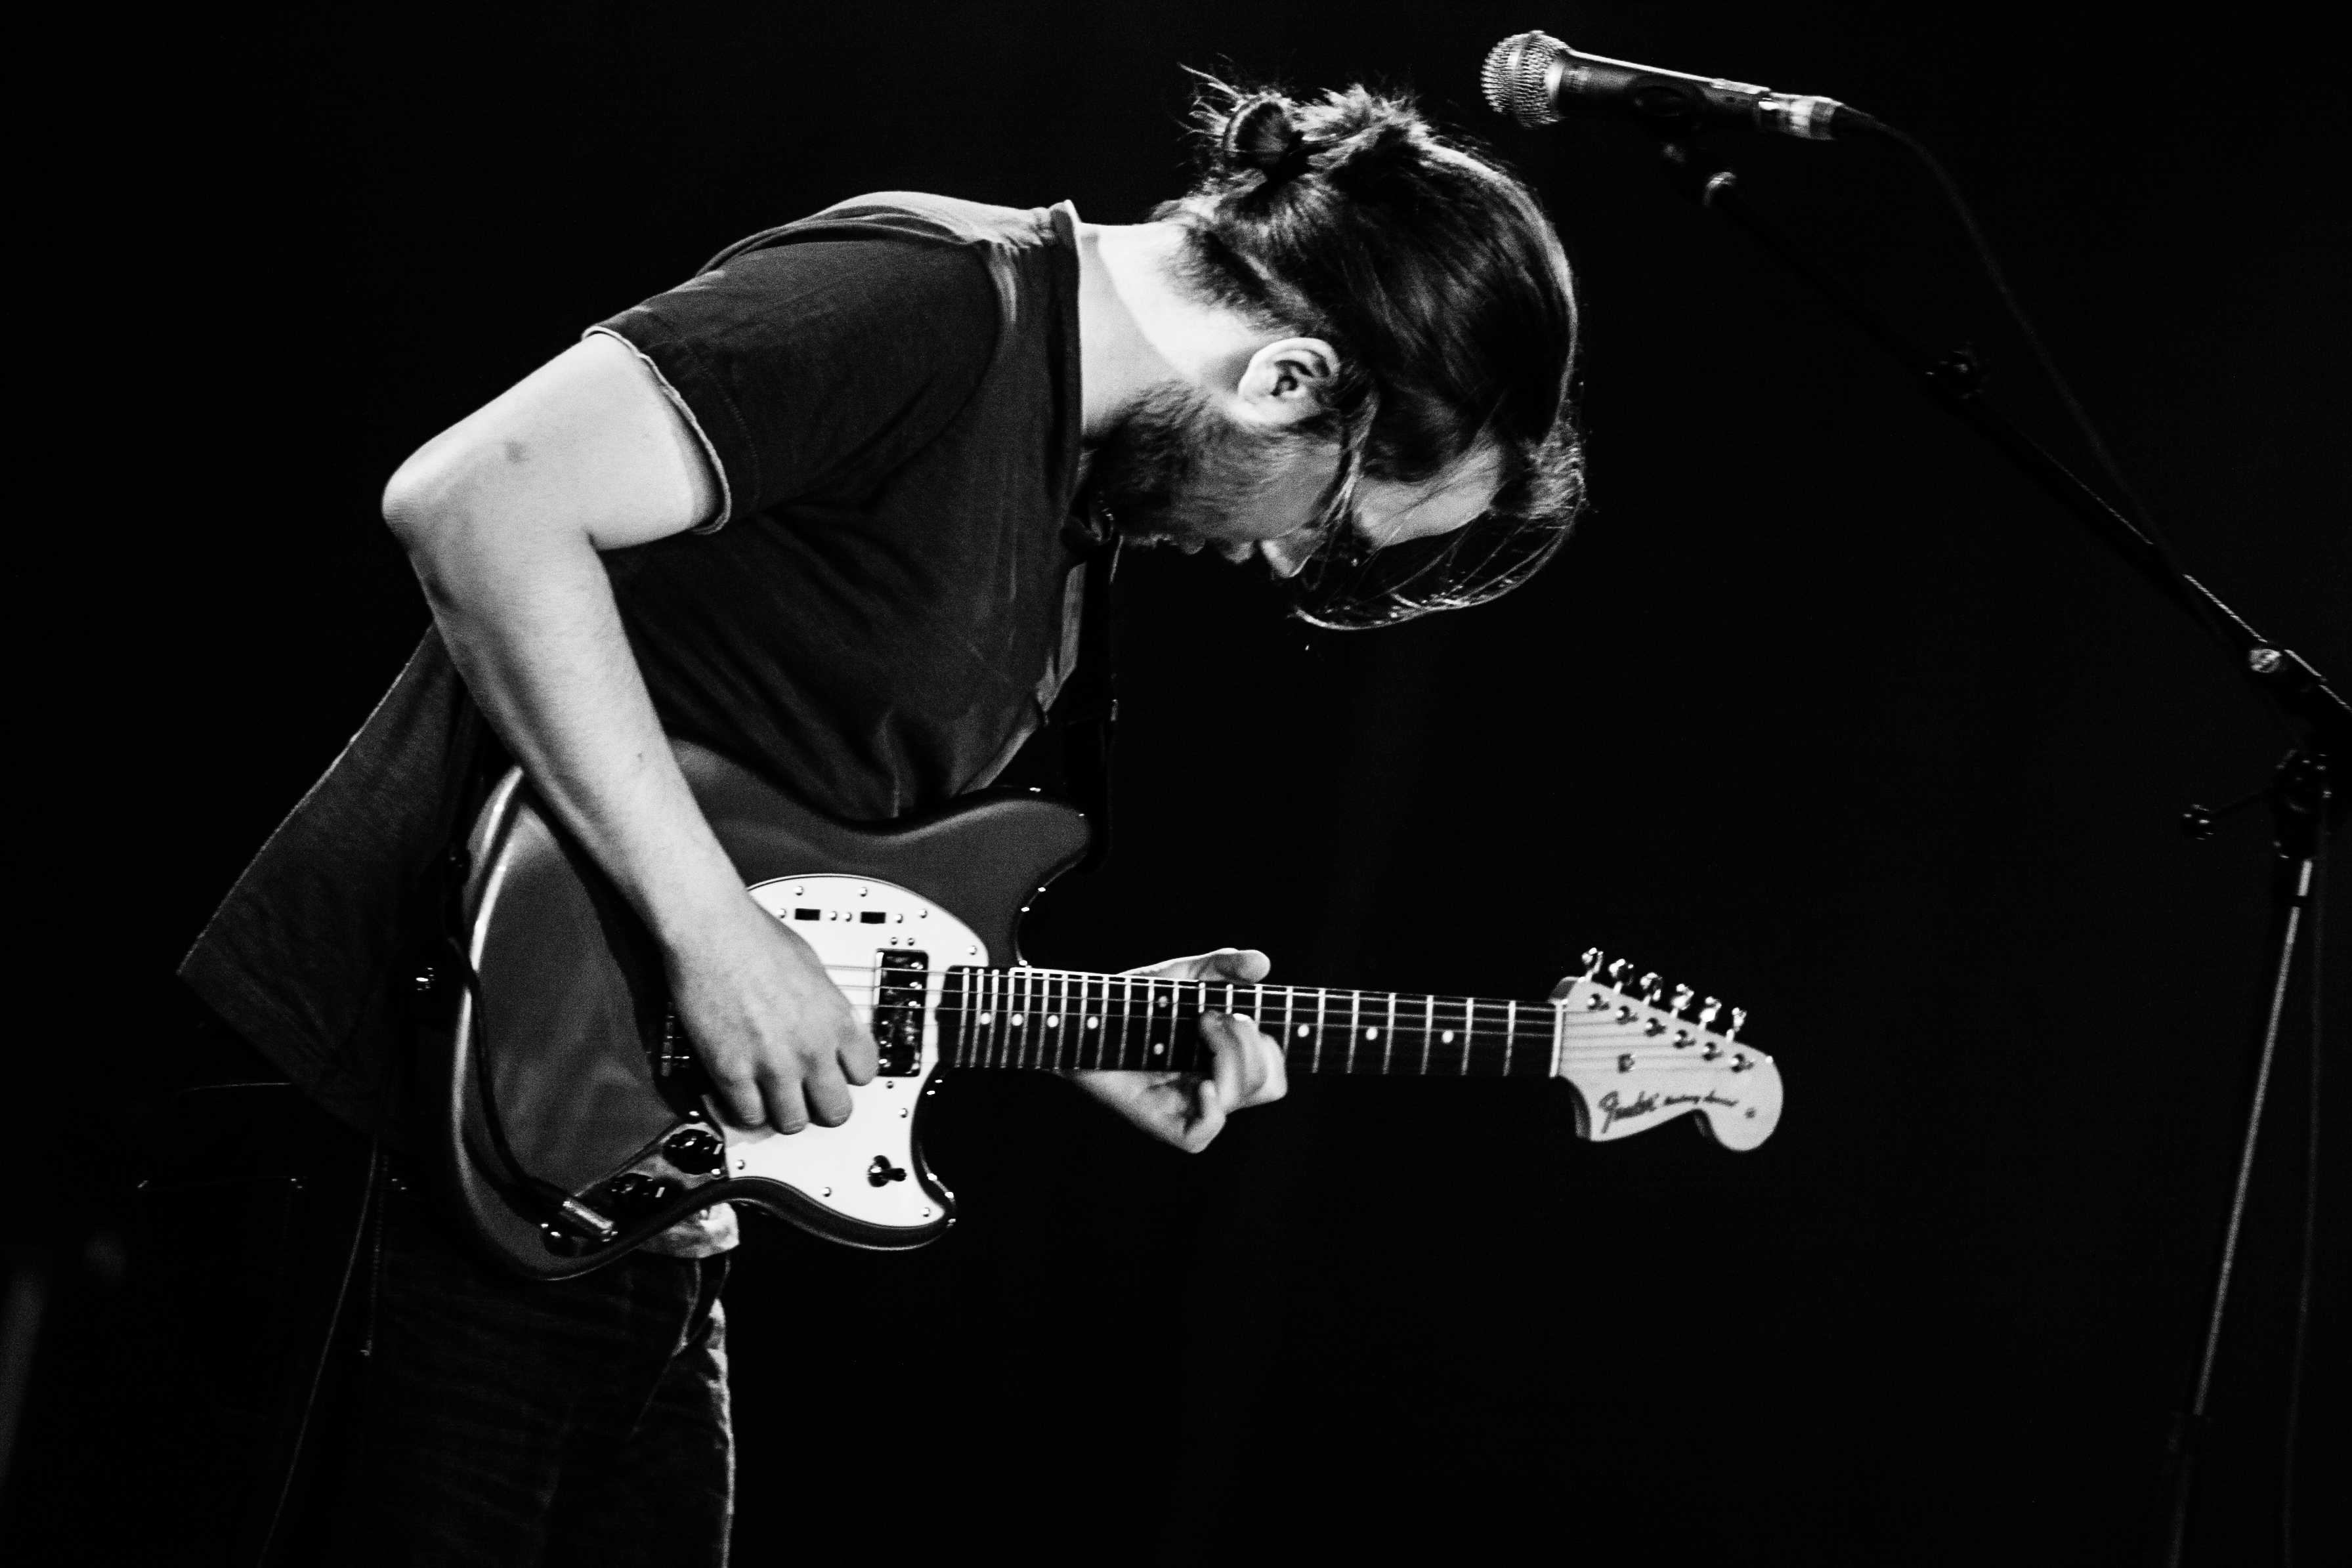
music, black and white, photography, guitar, concert, live, canon, musician, black, monochrome, performance art, festival, 40d, stage, 2012, dour, dour2012, brns, performance, bassist, singing, guitarist, entertainment, performing arts, singer songwriter, monochrome photography